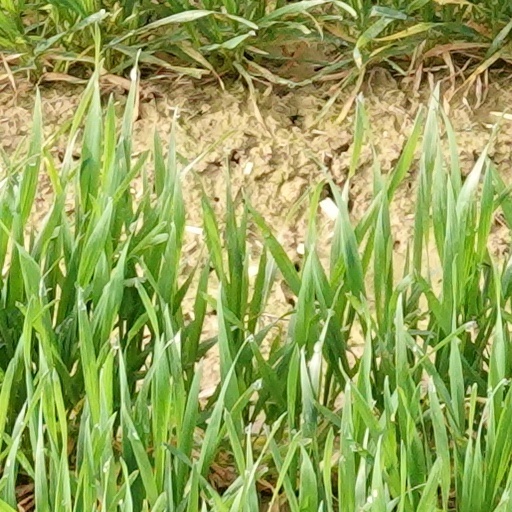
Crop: wheat